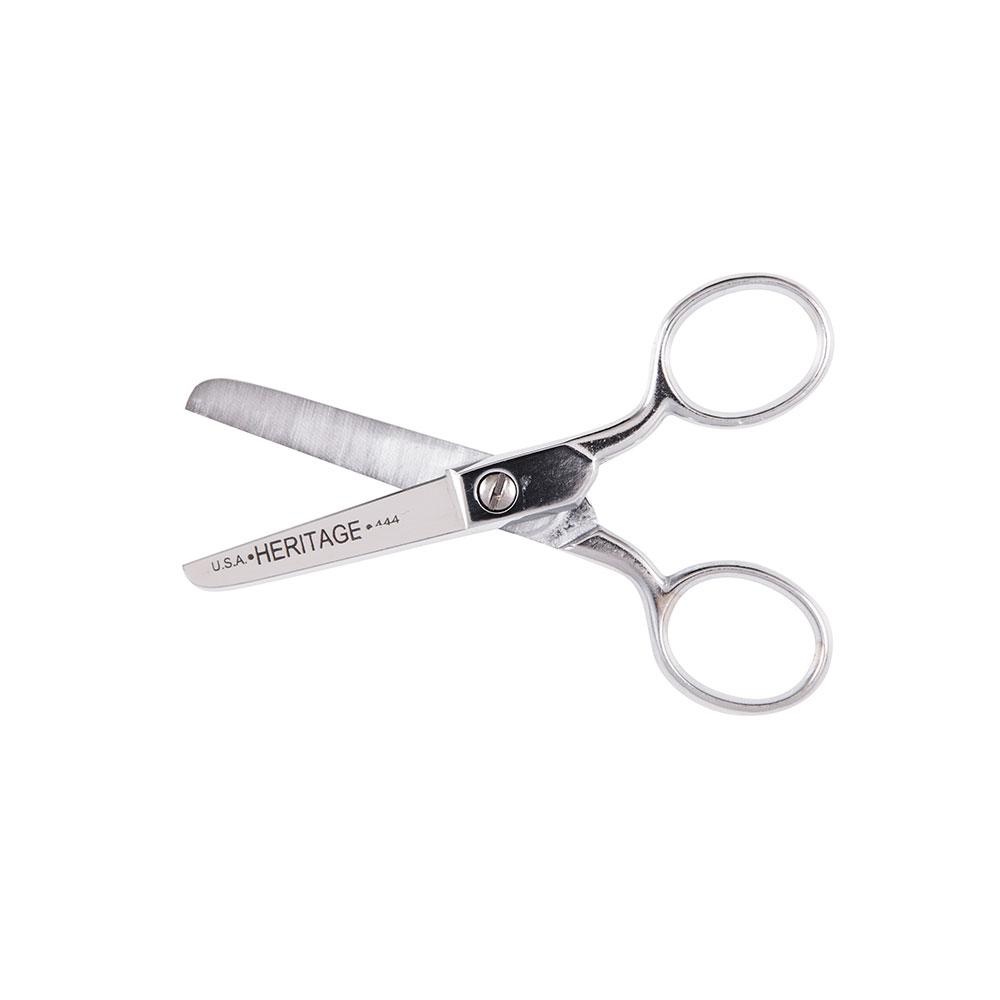
Klein Tools 444HC Safety Scissors, 4-Inch
Often called Pocket or Safety Scissors, these scissors are excellent for thread, yarn processing, weaving and carpet mills. Protects against injury and damage to material. Scissors with chrome over nickel plated, carbon steel construction Rounded tips protect against injury and damage to material Scissors are proudly made in the USA Multi purpose Additional Information Material: Carbon Steel Blade Curvature: Straight Blade Edge: Knife Blade Length: 1.75"" (4.5 cm) Blade Tip: Blunt Blade Finish: Chrome Over Nickel Plated Handed: Right Handle Material: Metal Handle Orientation: Straight Handled: Right Tension Adjustment: Screw Overall Length: 4.375"" (11.1 cm) Overall Height: 0.313"" (0.8 cm) Overall Width: 1.875"" (4.8 cm) Weight: 1.3 oz (36 g)
Brand: Klein Tools
Category: Arts & Entertainment > Hobbies & Creative Arts > Arts & Crafts > Art & Crafting Tools > Textile Craft Machines